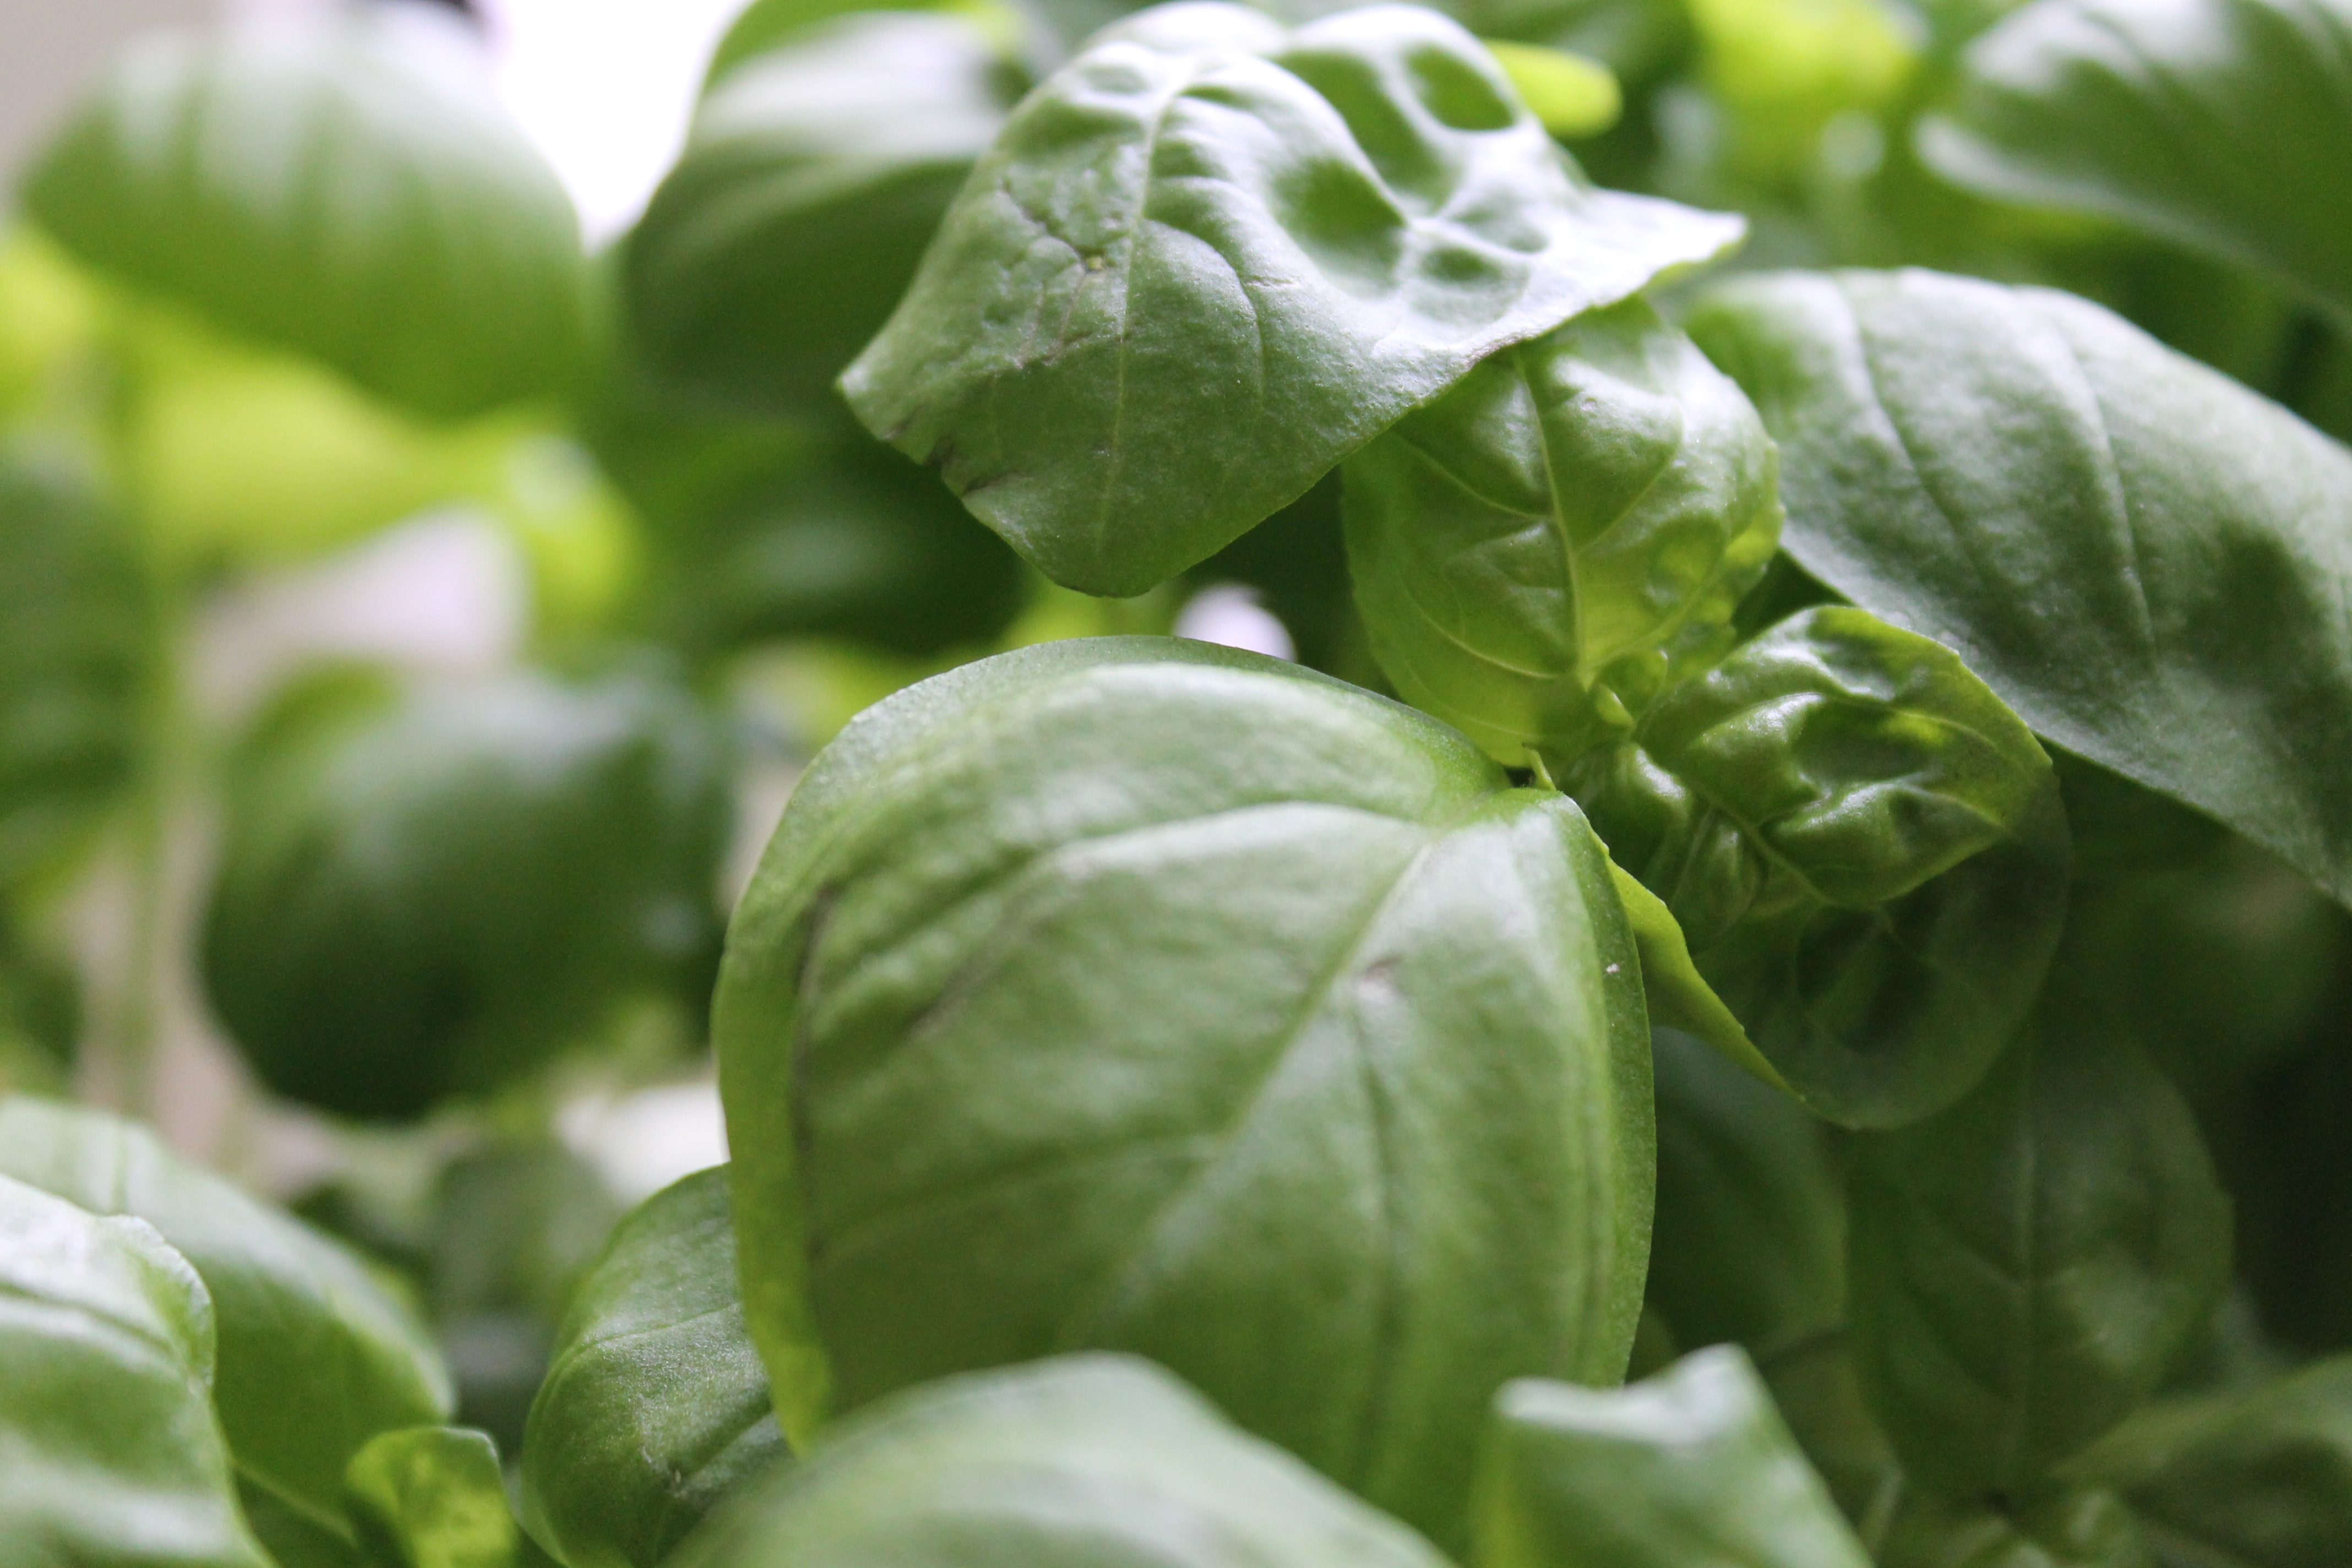
plant, leaf, flower, food, green, mediterranean, spice, herb, produce, vegetable, kitchen, garden, healthy, eat, delicious, basil, peppers, tomatoes, herbs, culinary herbs, kitchen spice, leaf vegetable, komatsuna, malabar spinach